Thomas M. Owen

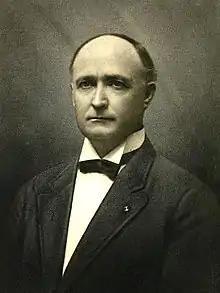

Thomas McAdory Owen (November 19, 1866 – March 25, 1920) was an American lawyer, archivist, historian, and founder of the Alabama Department of Archives and History, serving as its first director. Owen was the author of a large and noted four-volume work, "History of Alabama and dictionary of Alabama biography", and numerous other historical works. Through his lobbying efforts Owen was instrumental at obtaining the needed support and state funding for the Alabama Historical Society and other archival and historical institutions in the state.